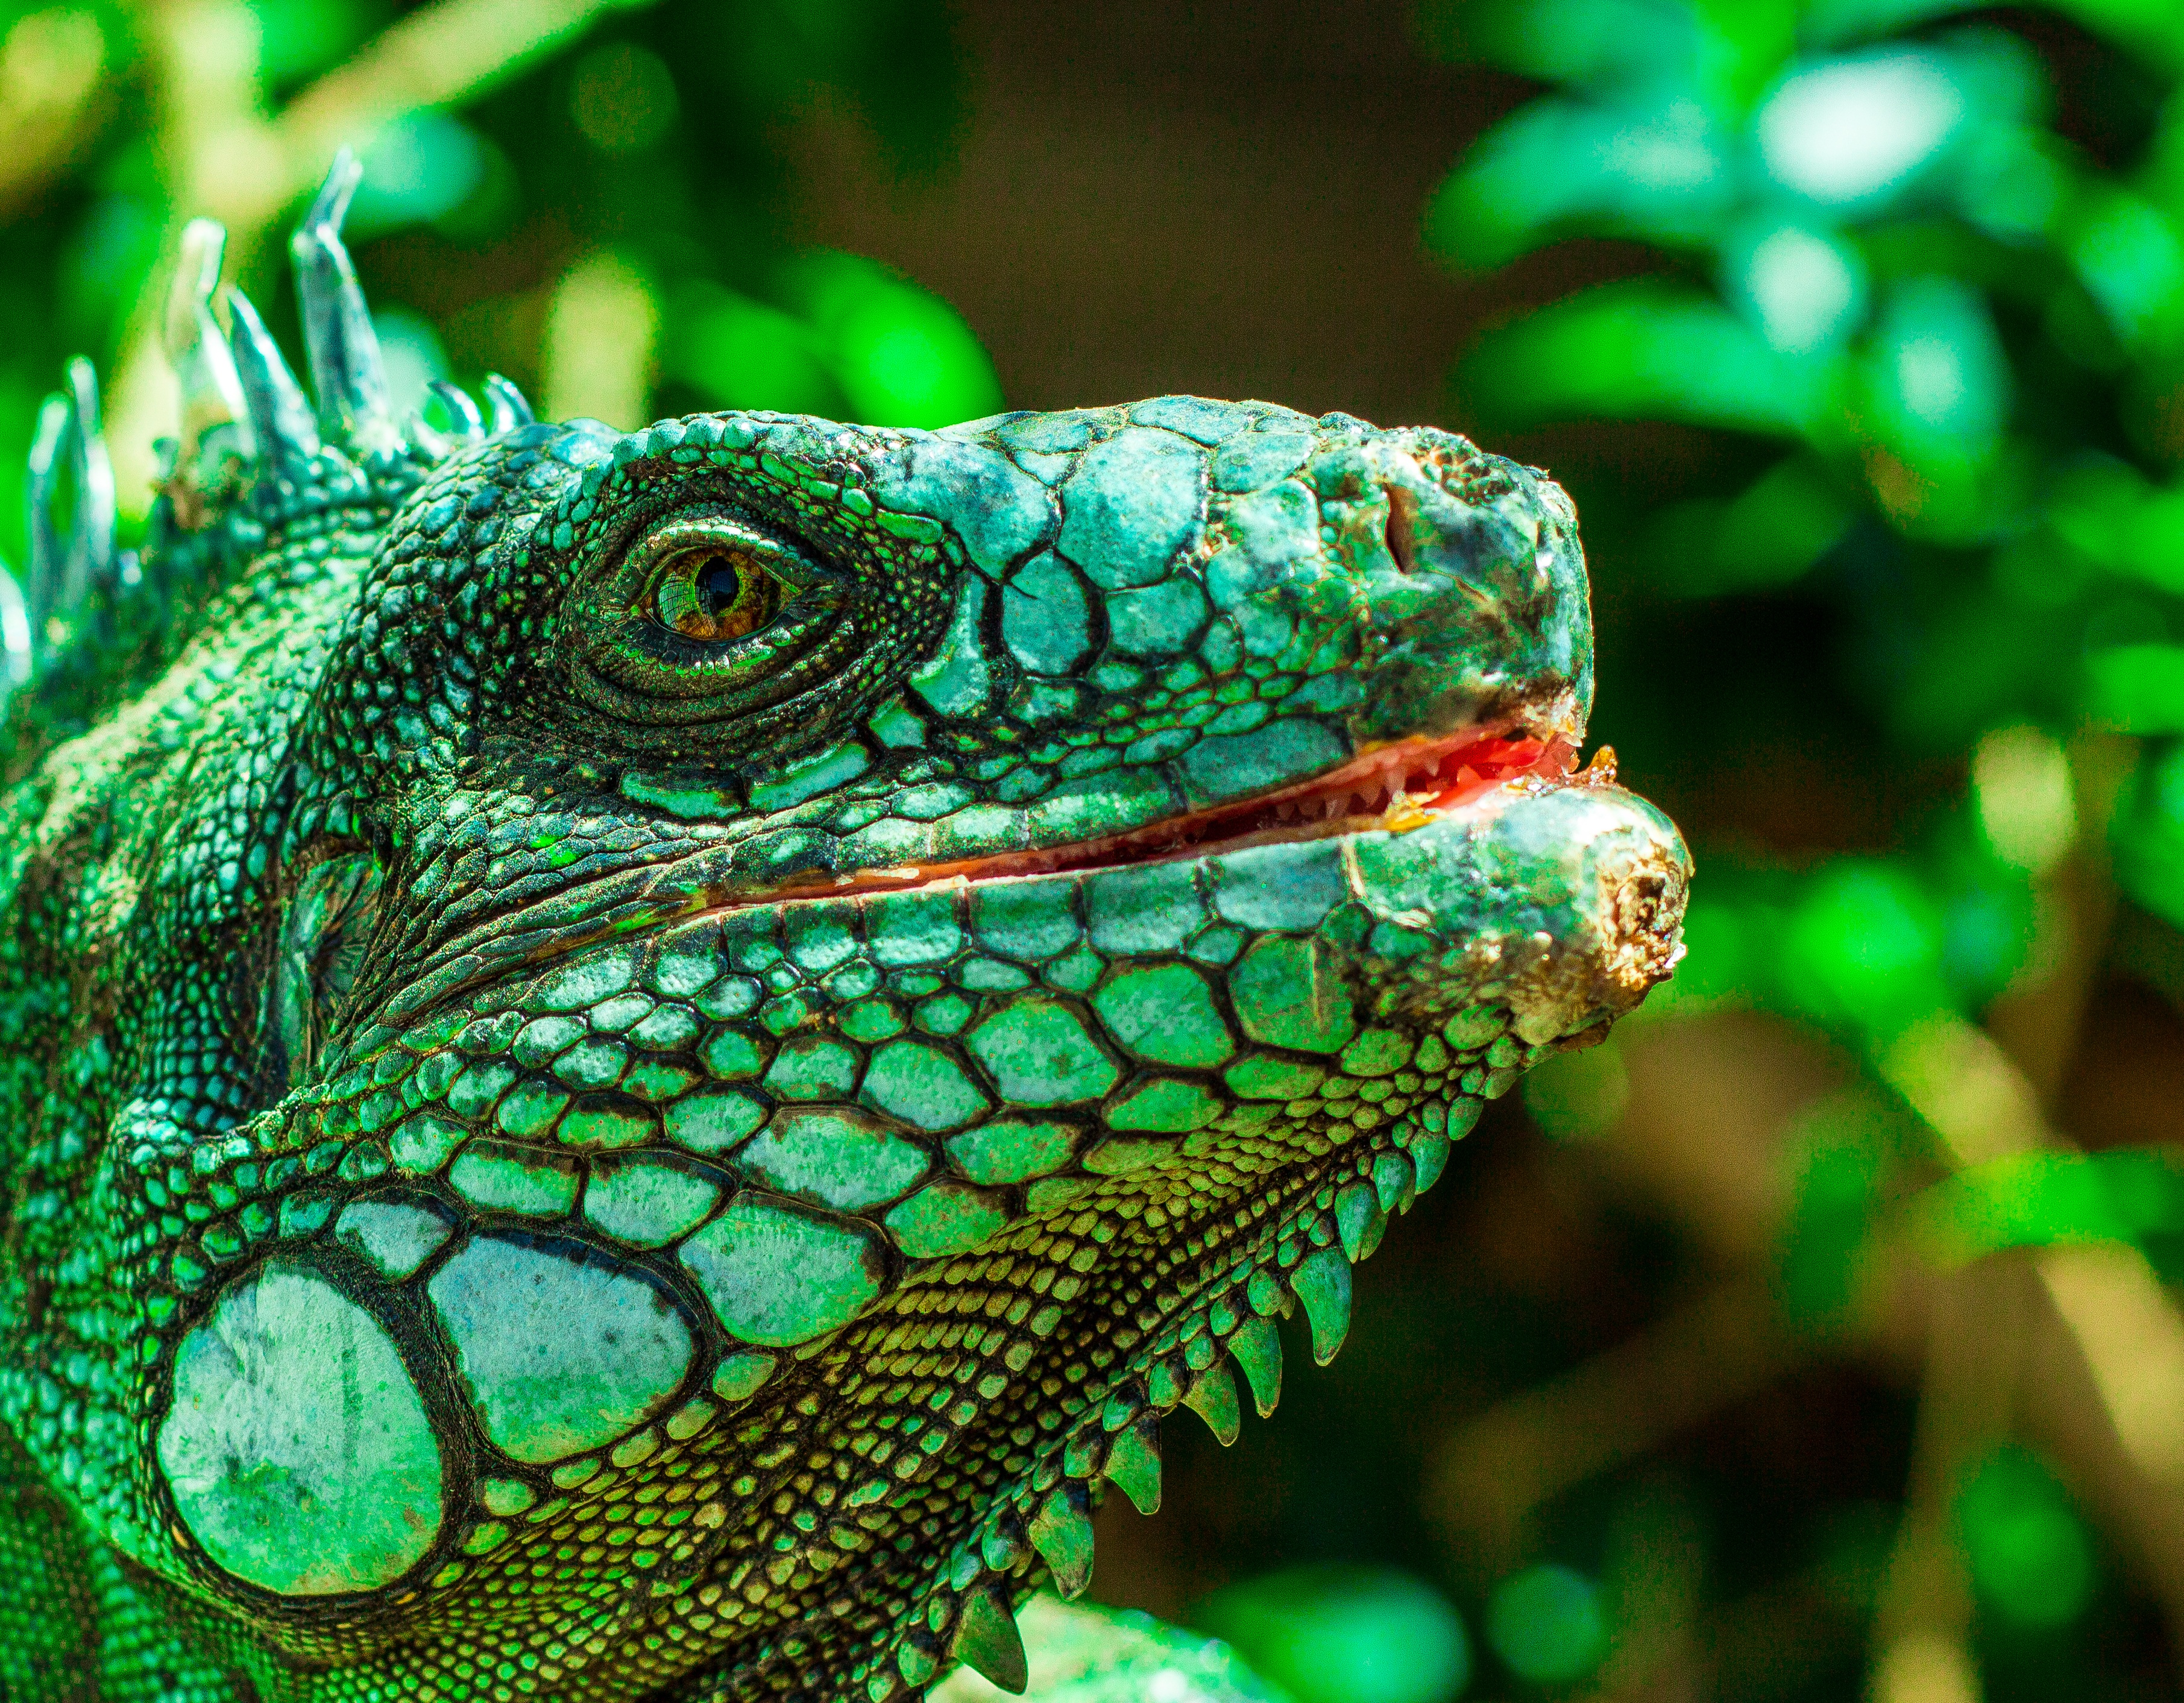
nature, animal, wildlife, green, jungle, reptile, iguana, fauna, lizard, close up, chameleon, eyes, vertebrate, brazil, iguania, macro photography, organism, scaled reptile, african chameleon